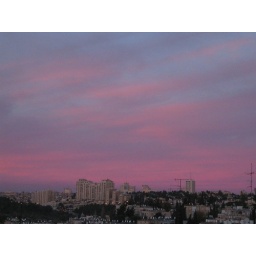
in just minutes the sky began to turn pink